German language

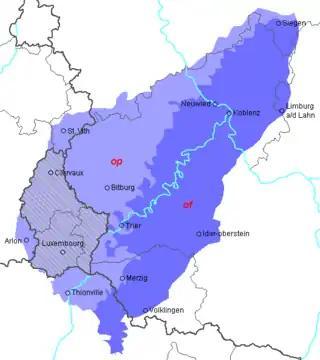

The by Theodor Siebs had established conventions for German pronunciation in theatres, three years earlier; however, this was an artificial standard that did not correspond to any traditional spoken dialect. Rather, it was based on the pronunciation of German in Northern Germany, although it was subsequently regarded often as a general prescriptive norm, despite differing pronunciation traditions especially in the Upper-German-speaking regions that still characterise the dialect of the area todayespecially the pronunciation of the ending as [ɪk] instead of [ɪç]. In Northern Germany, High German was a foreign language to most inhabitants, whose native dialects were subsets of Low German. It was usually encountered only in writing or formal speech; in fact, most of High German was a written language, not identical to any spoken dialect, throughout the German-speaking area until well into the 19th century. However, wider standardization of pronunciation was established on the basis of public speaking in theatres and the media during the 20th century and documented in pronouncing dictionaries.